First Korean Congress

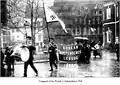
Parade after the First Korean Congress in Philadelphia, 1919

Rev. Tomkins read a communication from the Federation of Churches signed by Dr. MacFarland "proclaiming that the Federation of Churches and the ministers of that body in the United States will stand up in an appeal to the world to make every country independent and free, and that includes Korea."